Hukok

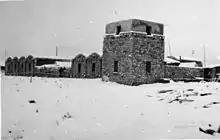
Hukok after freak snowfall, ca. 1950

In 1945, the Hukok fort was built by the Solel Boneh company as a strategic settlement post and named after the biblical village of Huqoq, the supposed burial place of the prophet Habakkuk. It stood near the Palestinian village of Yaquq.